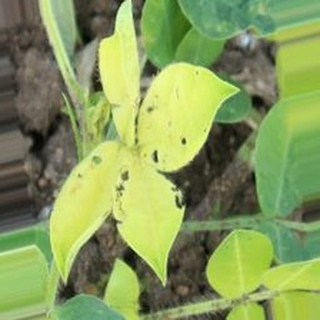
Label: groundnut_nutrition_deficiency